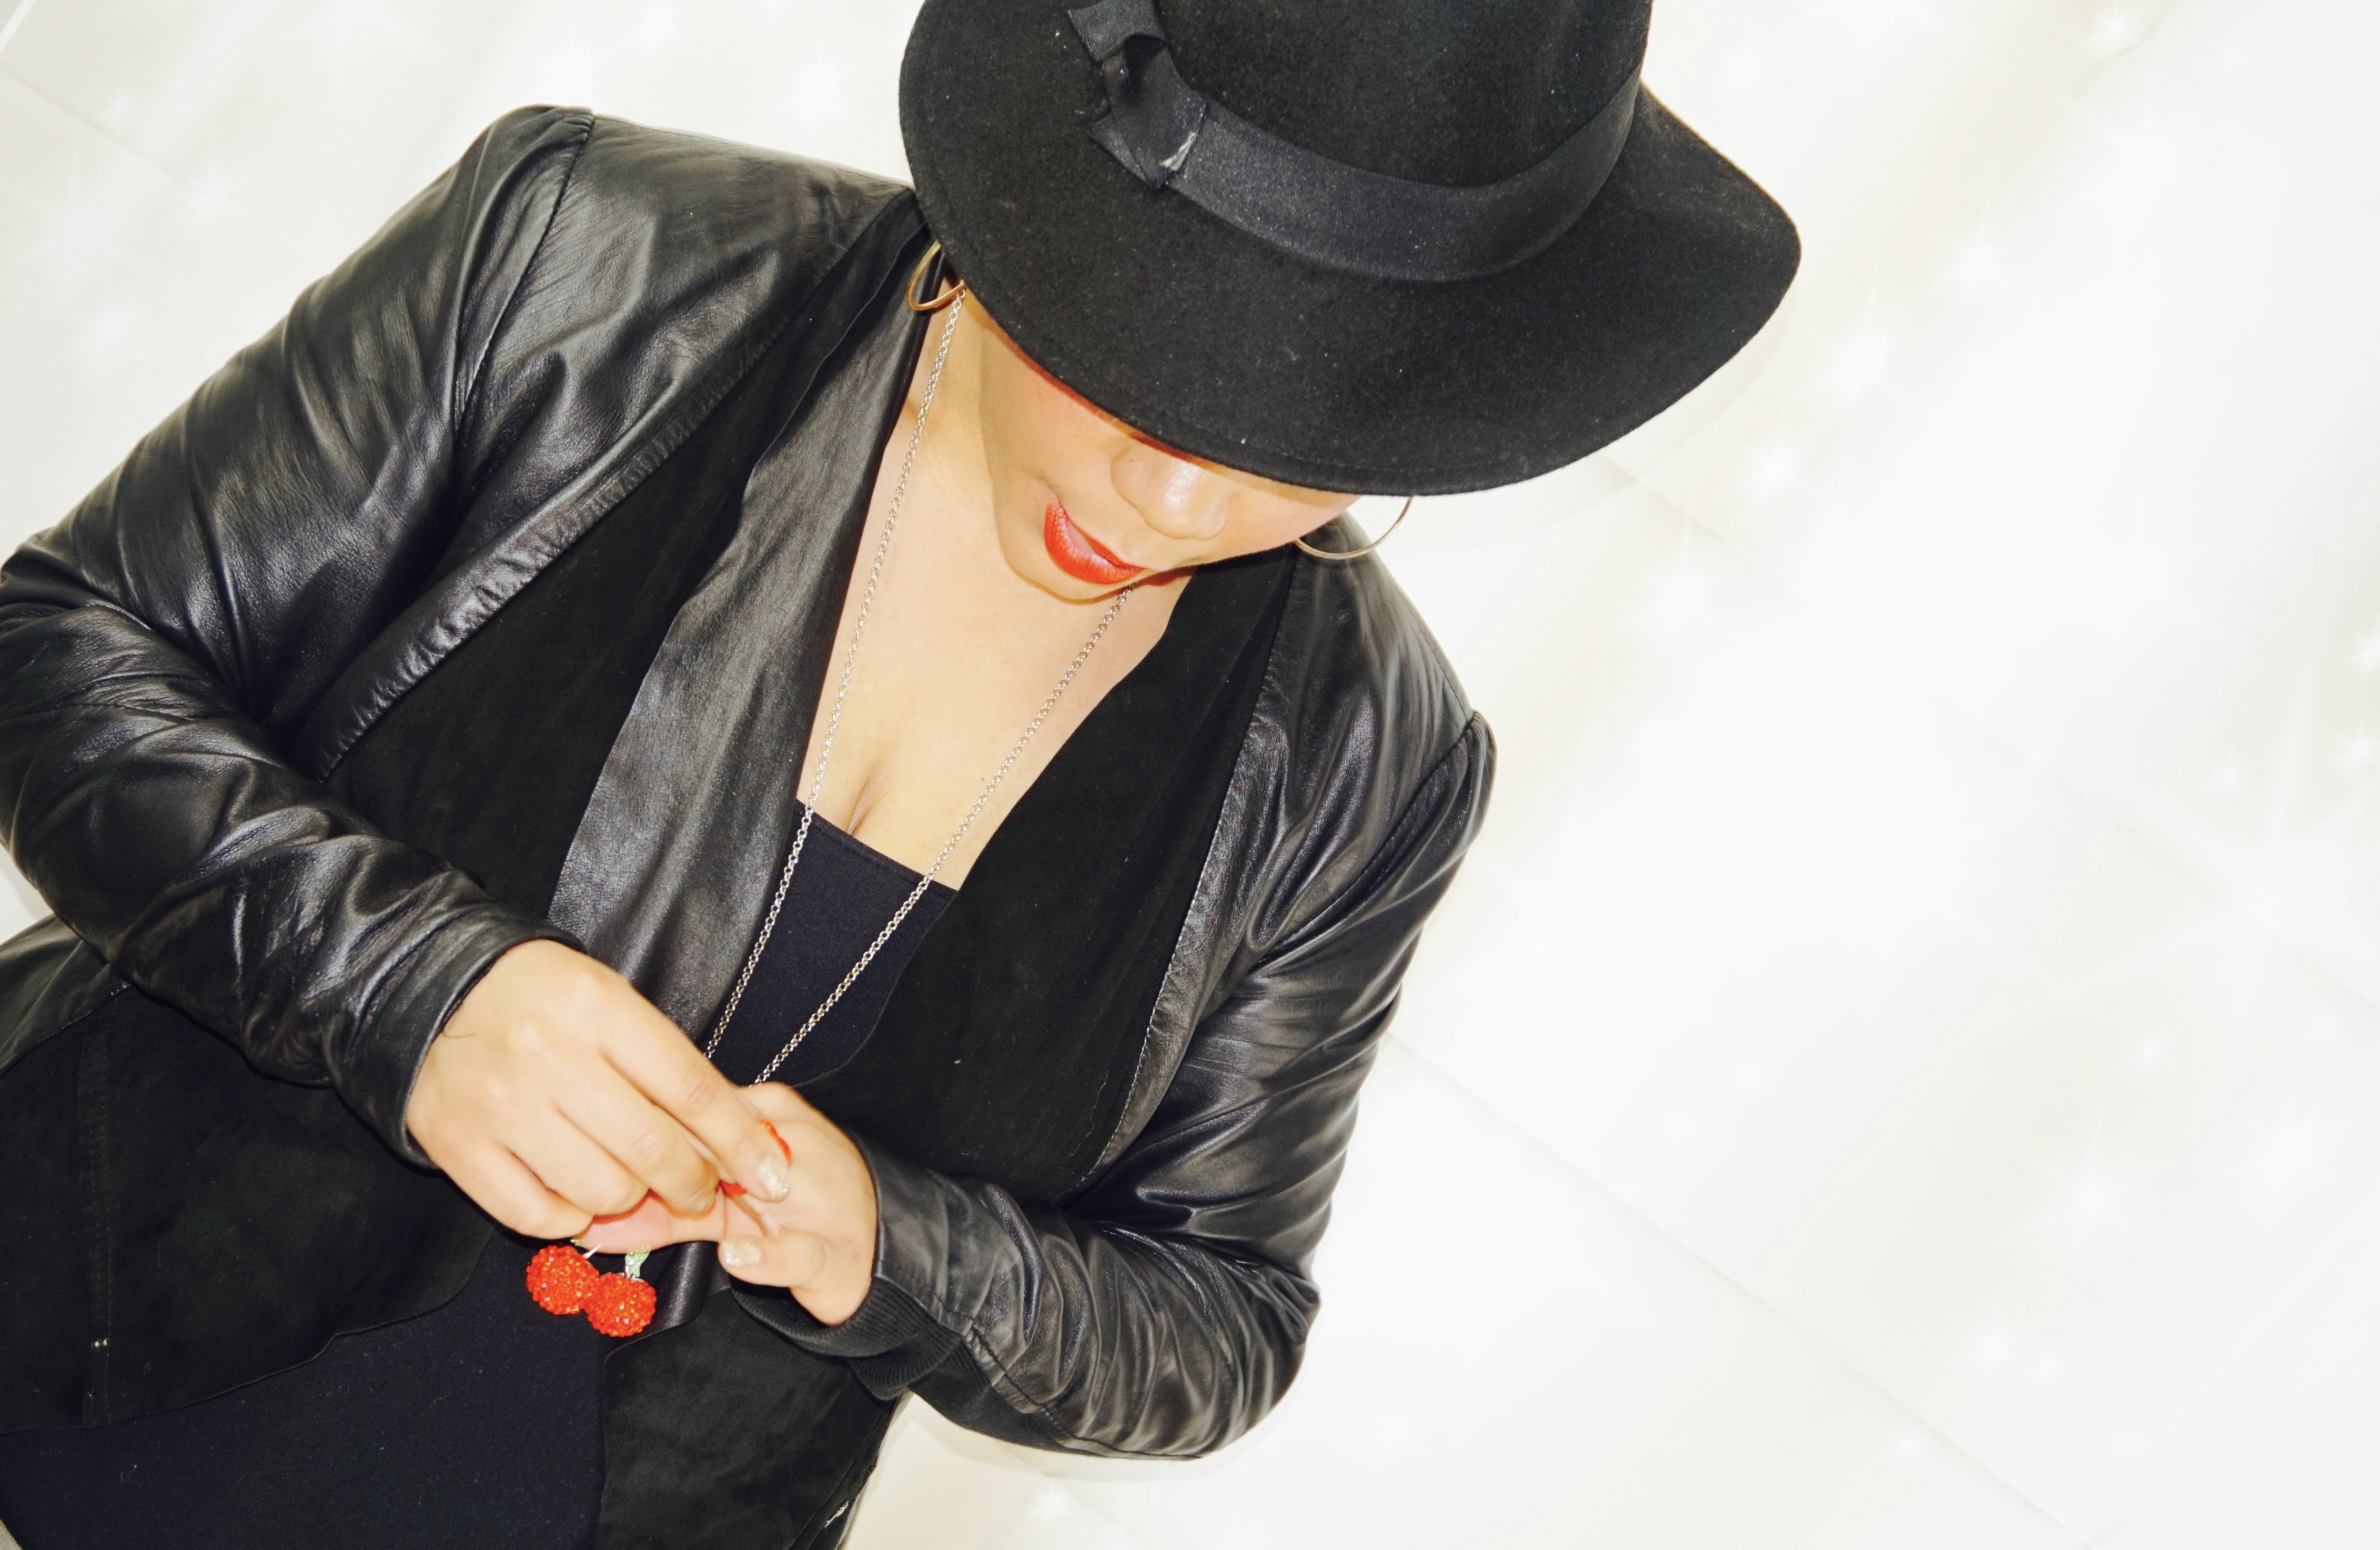
person, girl, woman, leather, female, portrait, model, young, hat, fashion, clothing, black, lady, jacket, headgear, outerwear, makeup, collar, textile, neck, cap, pose, sexy, style, attractive, adult, fedora, photo shoot, fashion model, fashion accessory